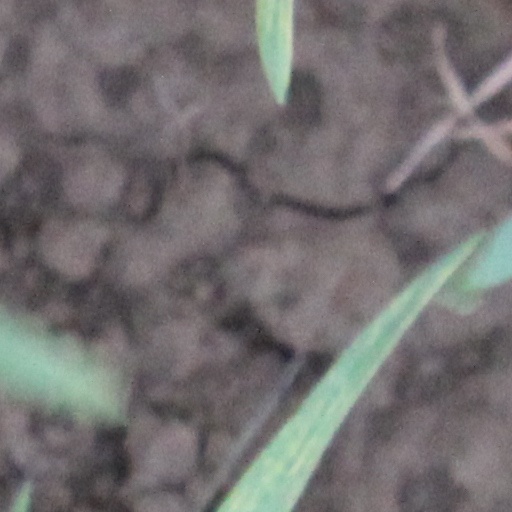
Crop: wheat